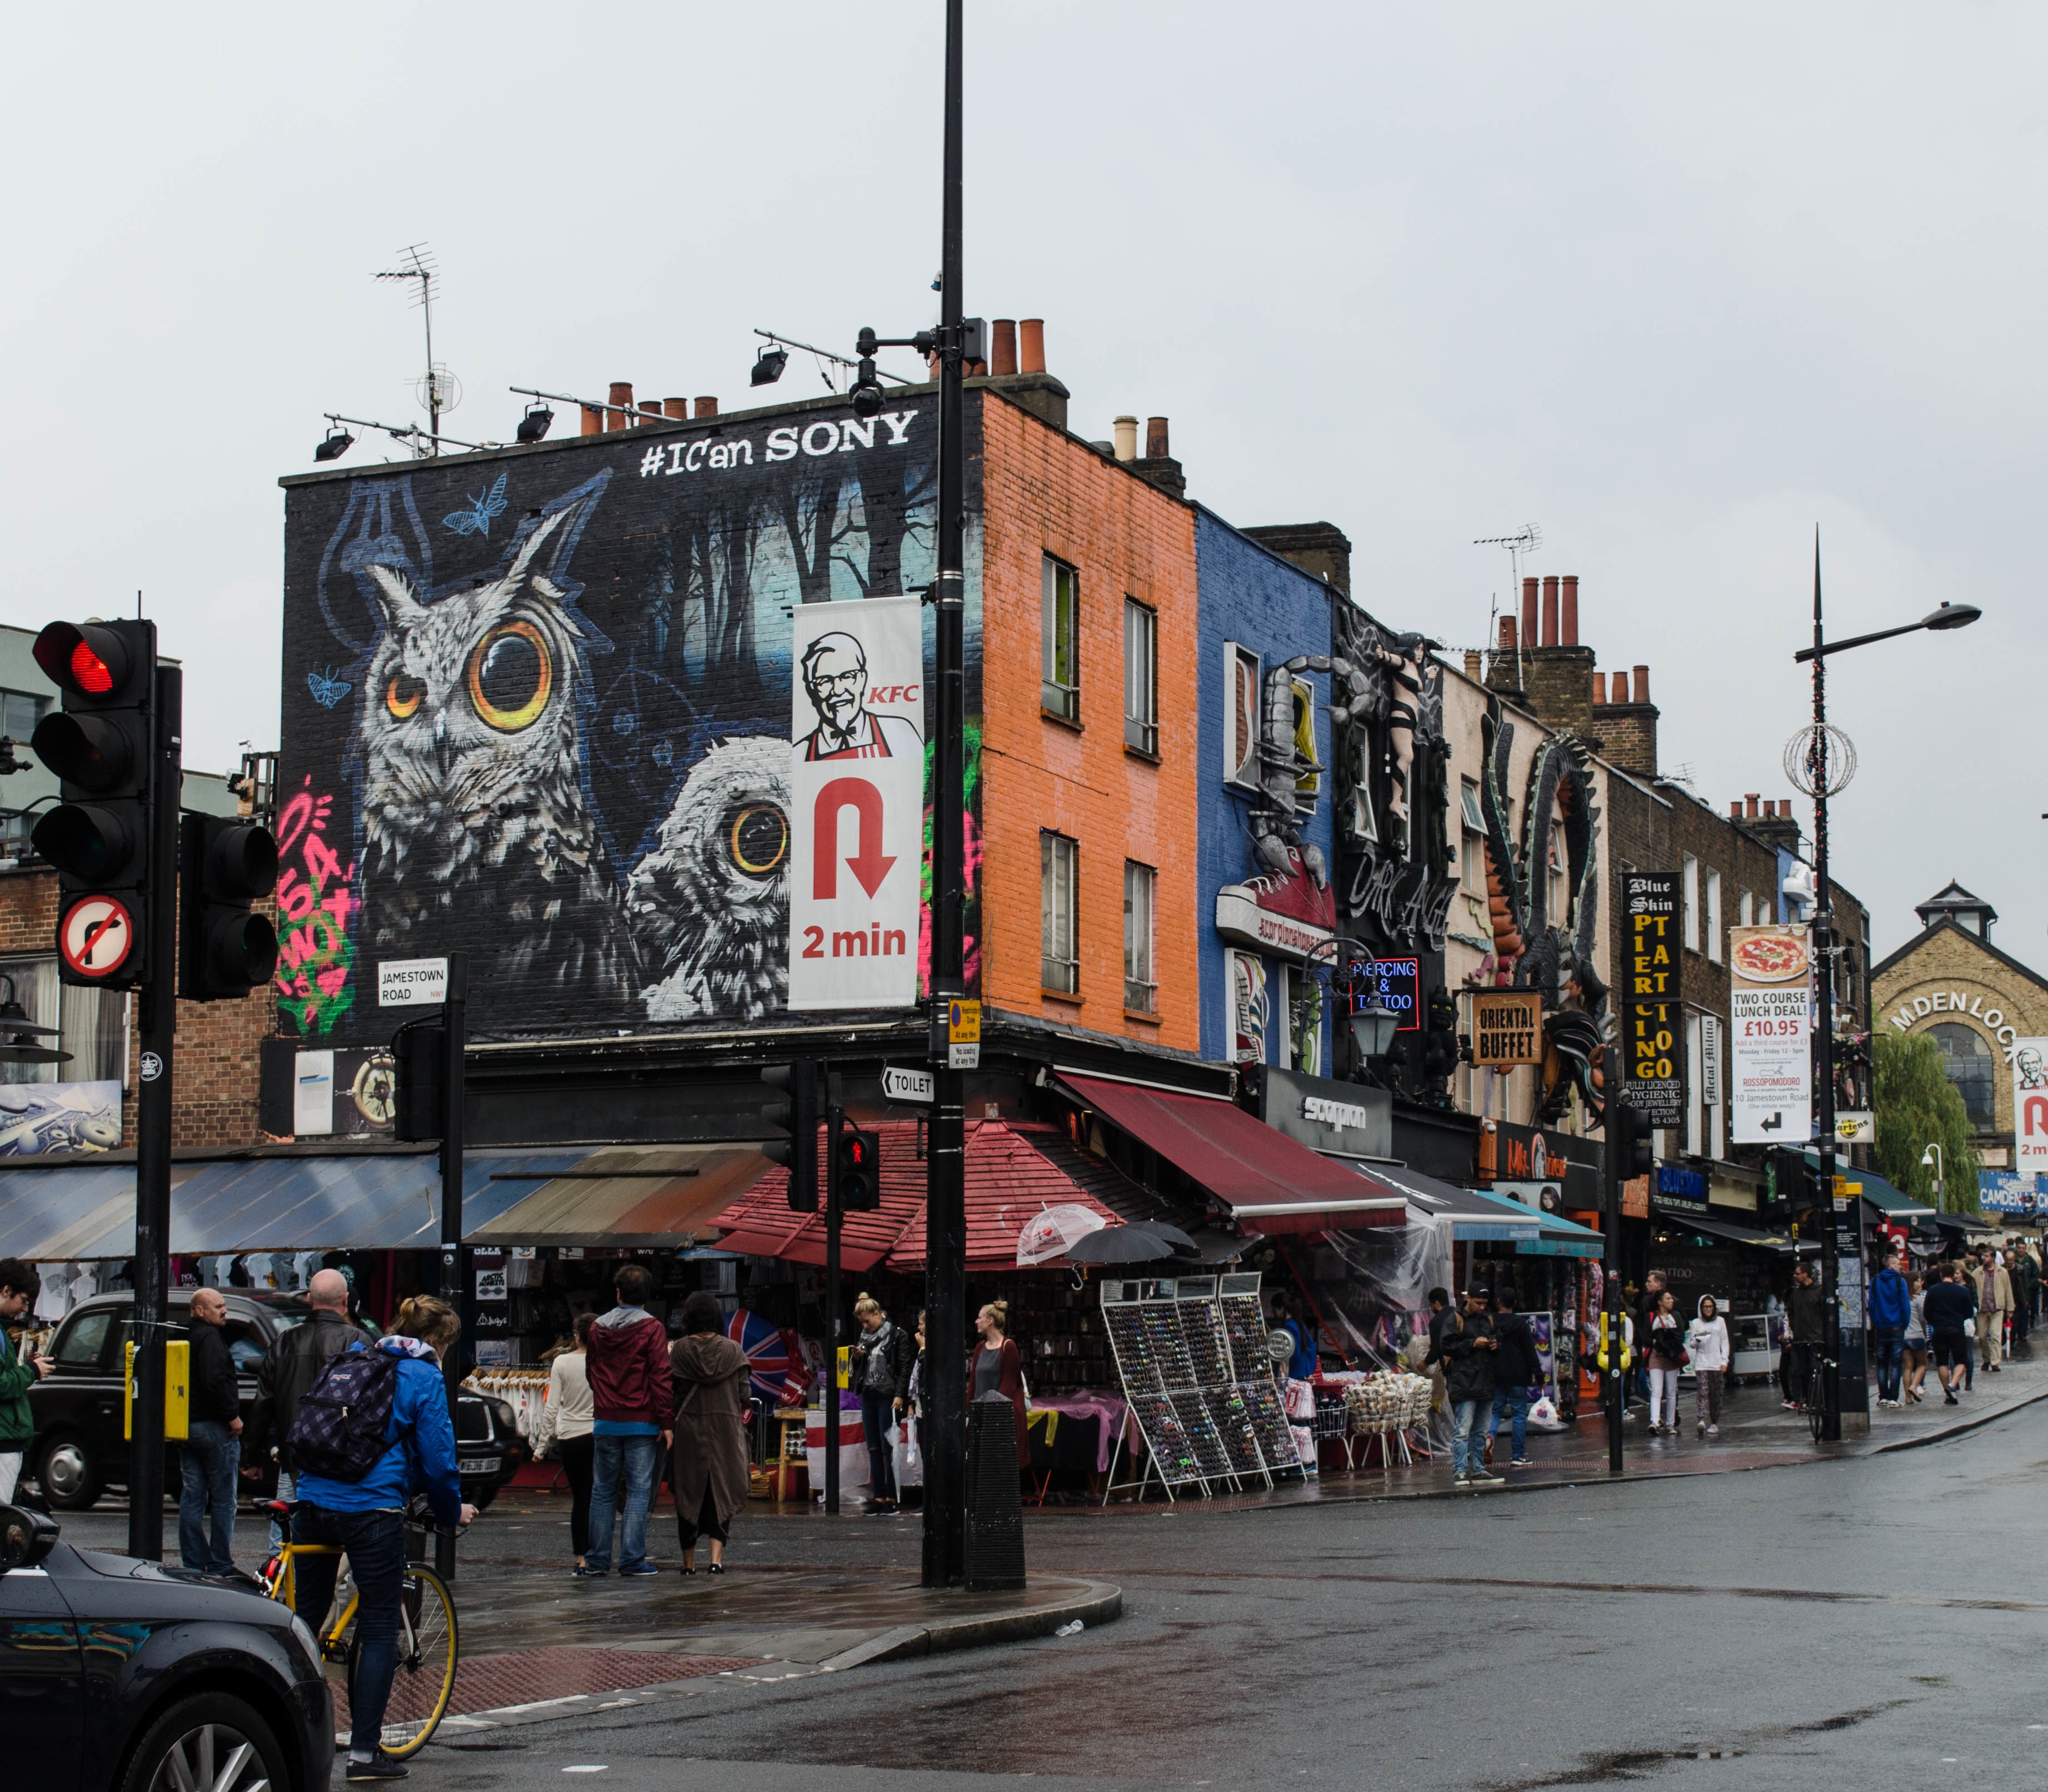
pedestrian, road, street, town, city, crowd, cityscape, downtown, art, infrastructure, neighbourhood, urban area, human settlement